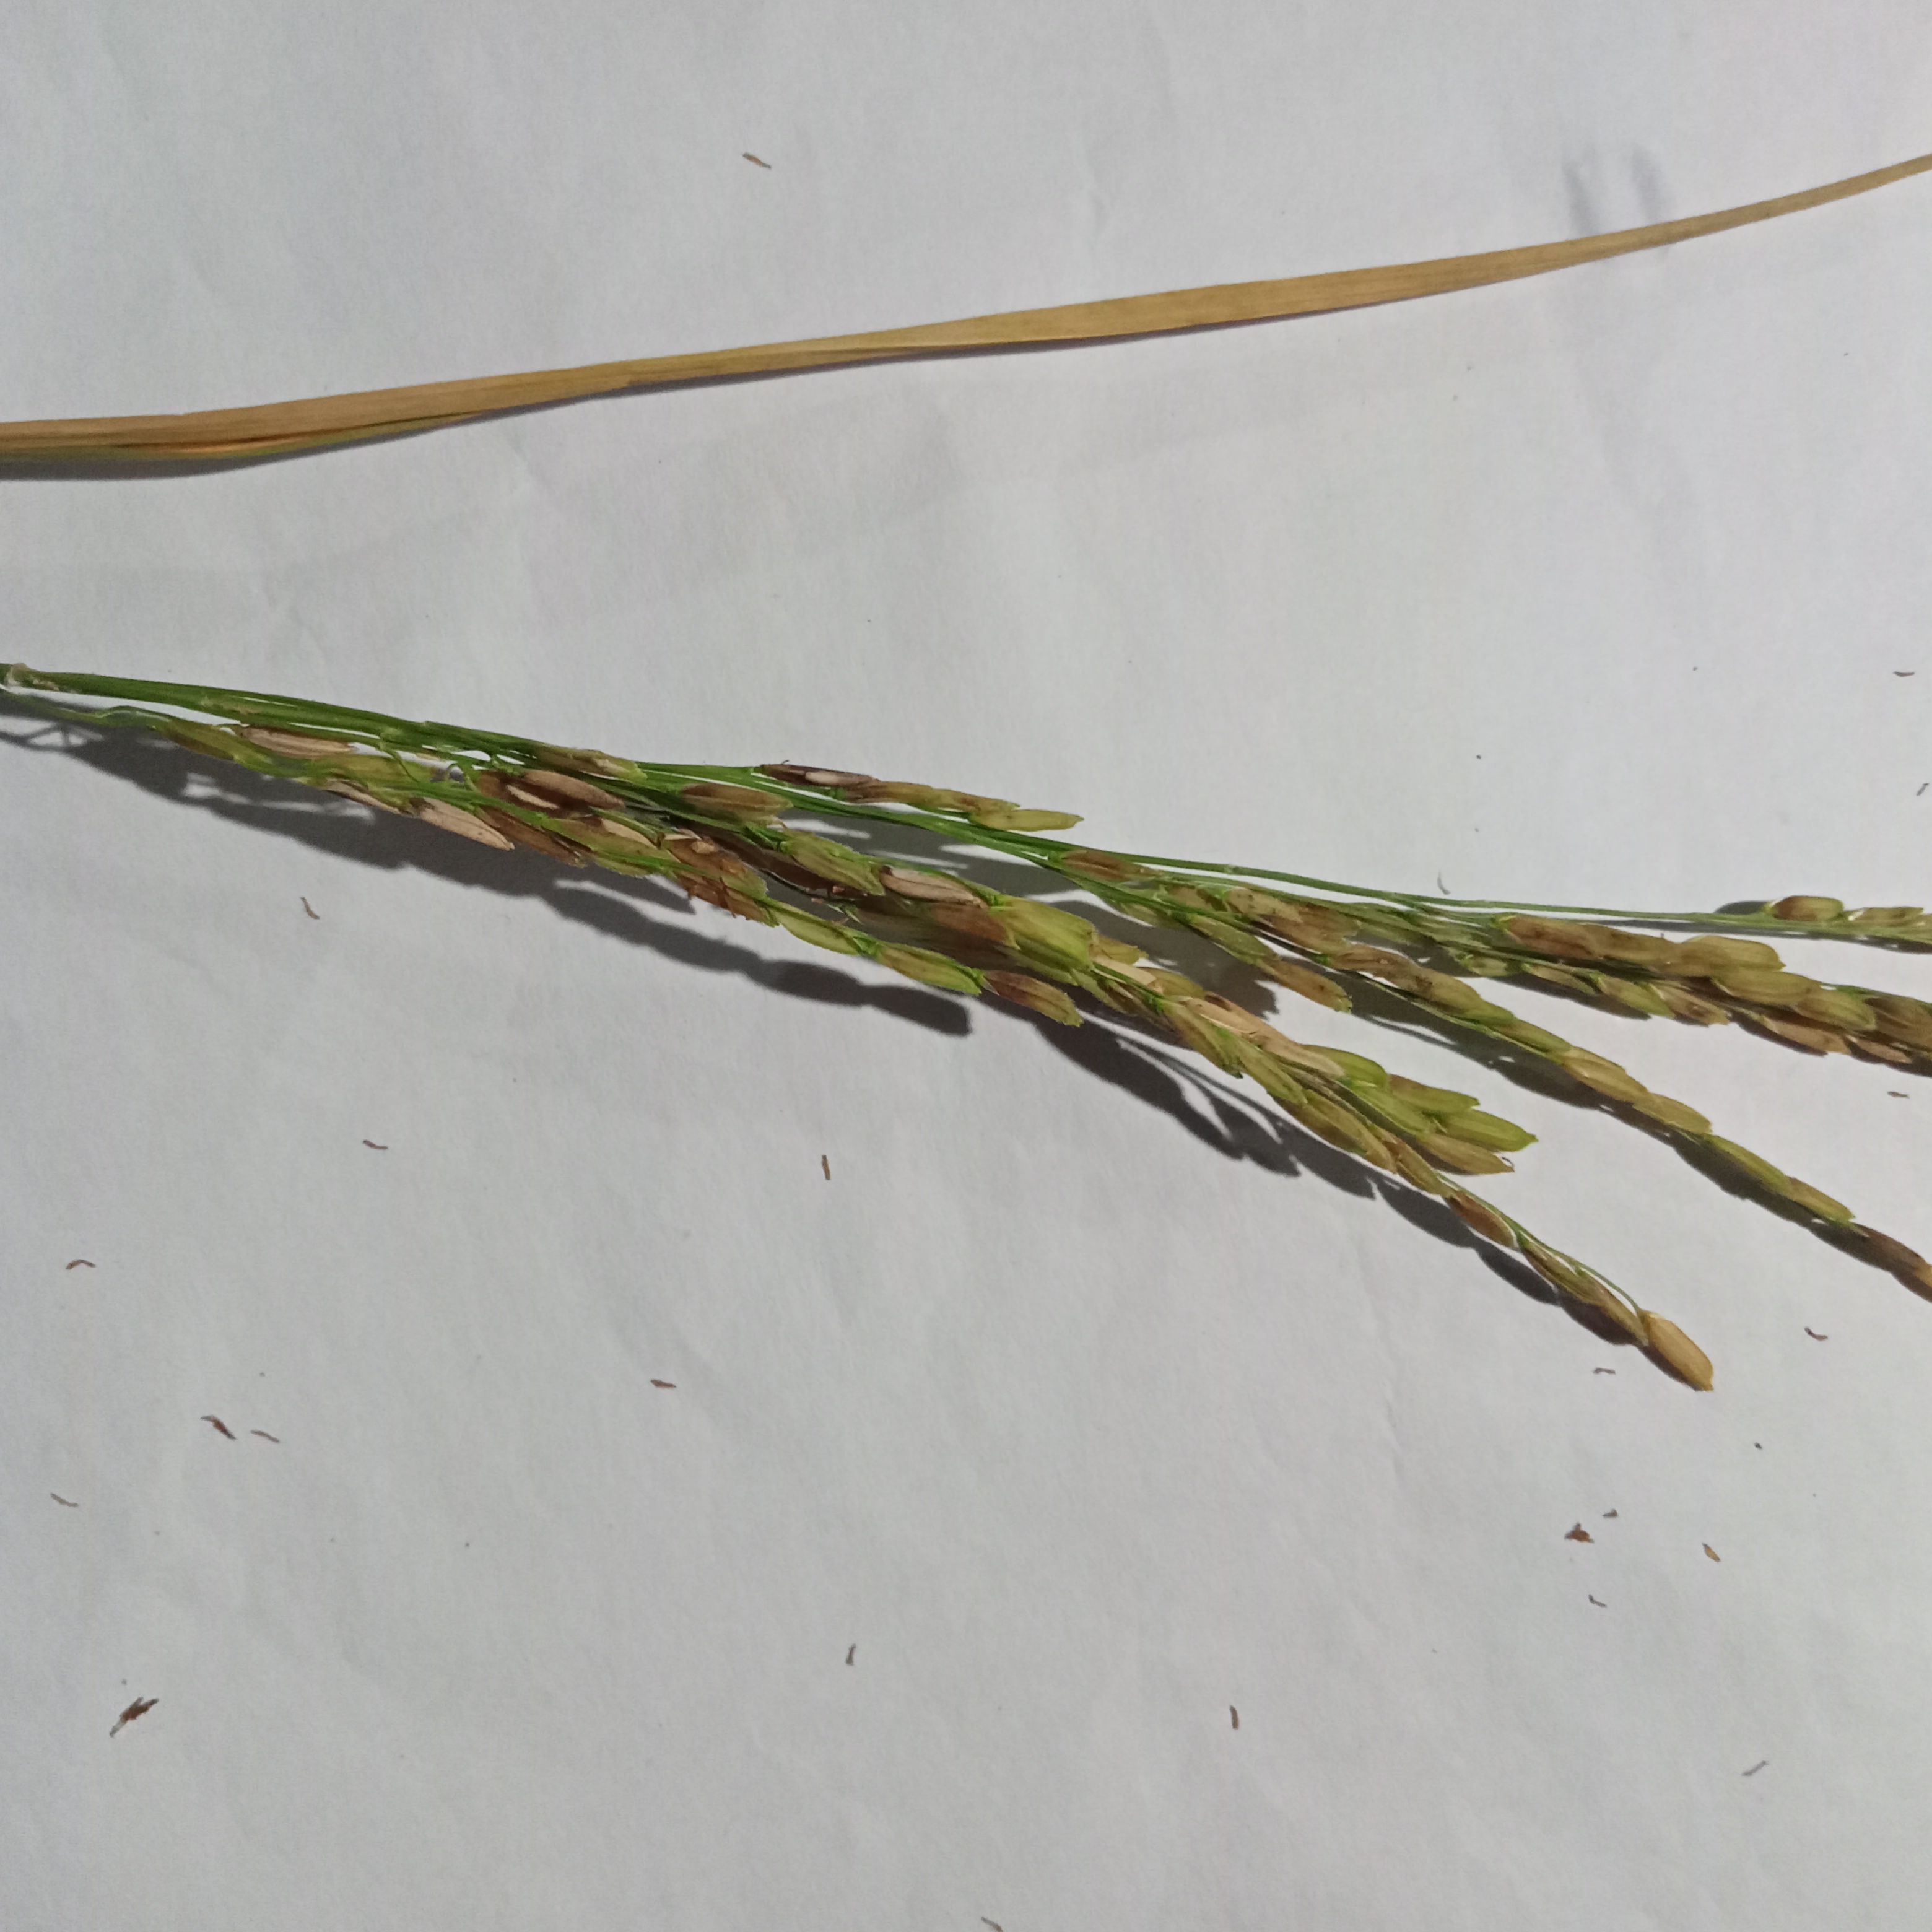
Nhãn: Bệnh Đạo ôn lá và cổ bông (Rice leaf and neck blast)